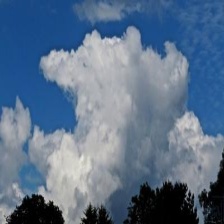
Cloud type: Cumulus